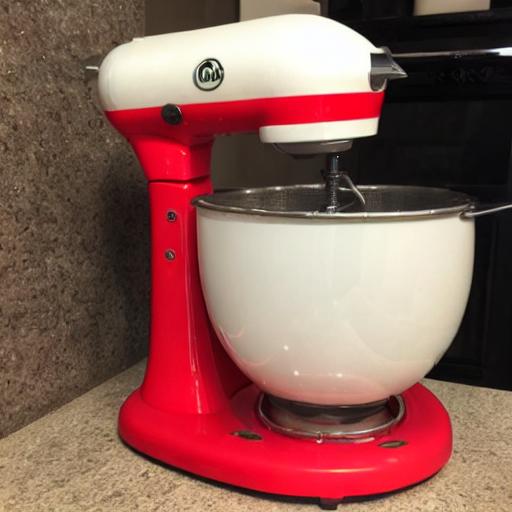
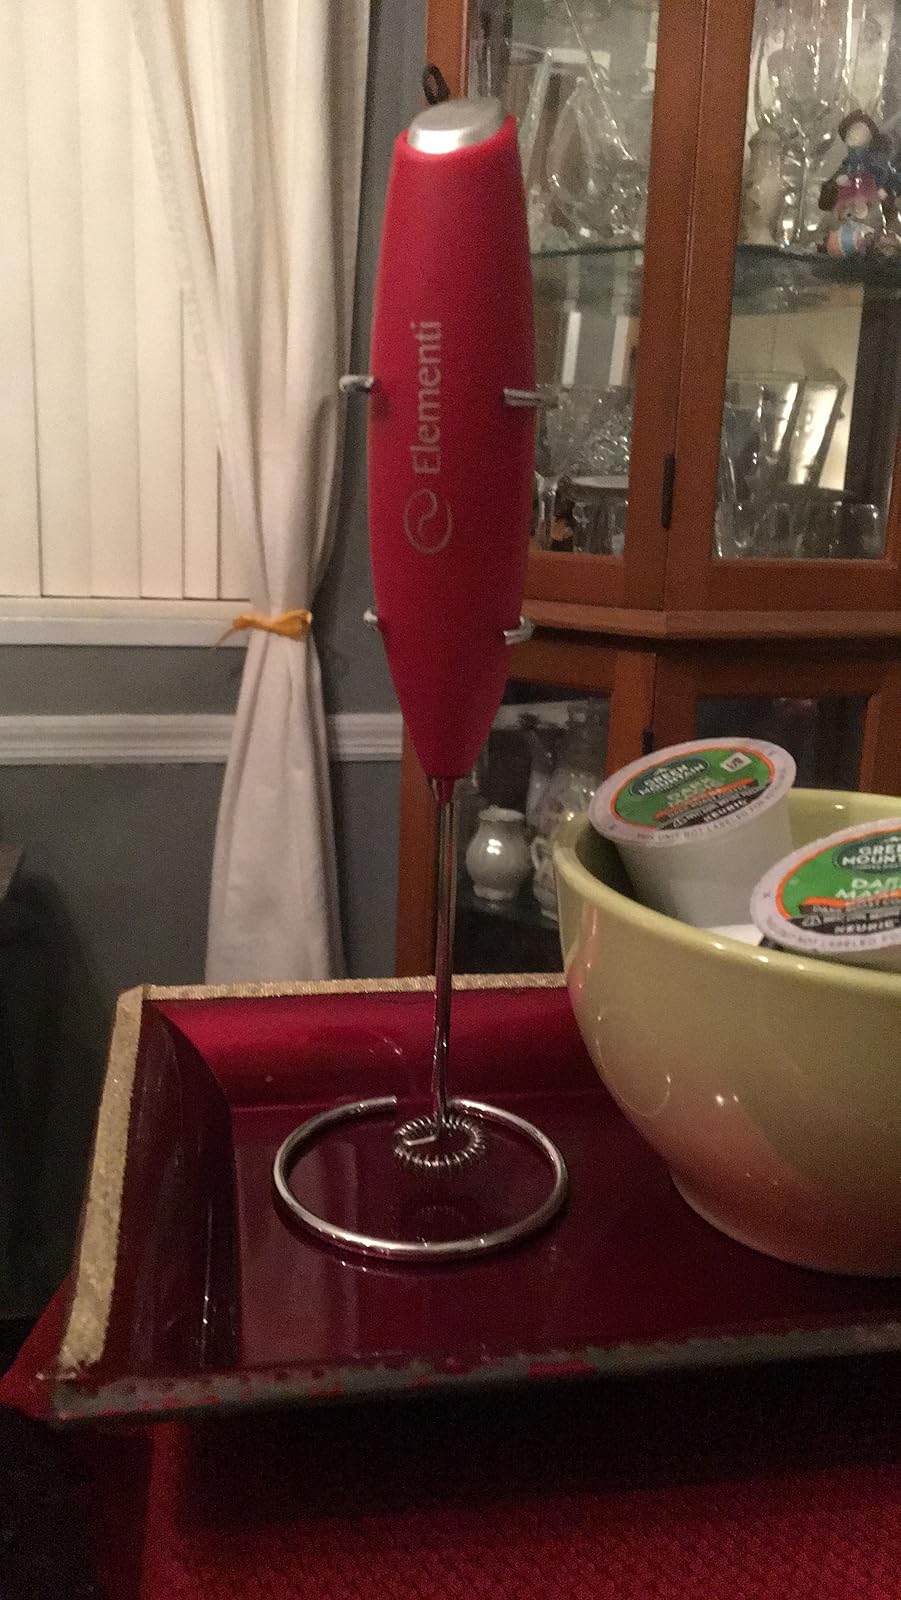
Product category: items_mixer
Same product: no